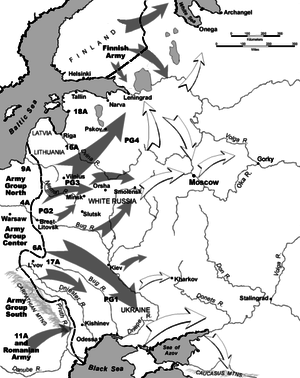
Operation Barbarossa
Den originale tyske slagplan fra september 1940
Operation Barbarossa, oprindeligt kaldt Operation Fritz, var kodenavnet for Nazi-tysklands invasion af Sovjetunionen under 2. verdenskrig. Angrebet begyndte den 22. juni 1941. Over 4,5 millioner af Aksemagternes soldater invaderede Sovjetunionen over en 2.900 km lang front. Operationen var opkaldt efter kejser Frederik Barbarossa af det Tysk-romerske rige, som var leder af det 3. korstog i det 12. århundrede. Planlægningen for Operation Barbarossa startede 18. december 1940; de hemmelige militære forberedelser og selve operationen varede fra foråret 1941 til vinteren 1941.